Mérida, Yucatán

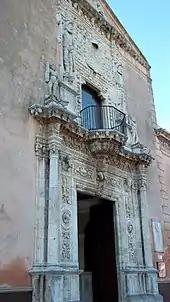
House of Montejo

Achiote is a popular spice in the area. It is derived from the hard annatto seed found in the region. The whole seed is ground together with other spices and formed into a reddish seasoning paste, called "recado rojo". The other ingredients in the paste include cinnamon, allspice berries, cloves, Mexican oregano, cumin seed, sea salt, mild black peppercorns, apple cider vinegar, and garlic.